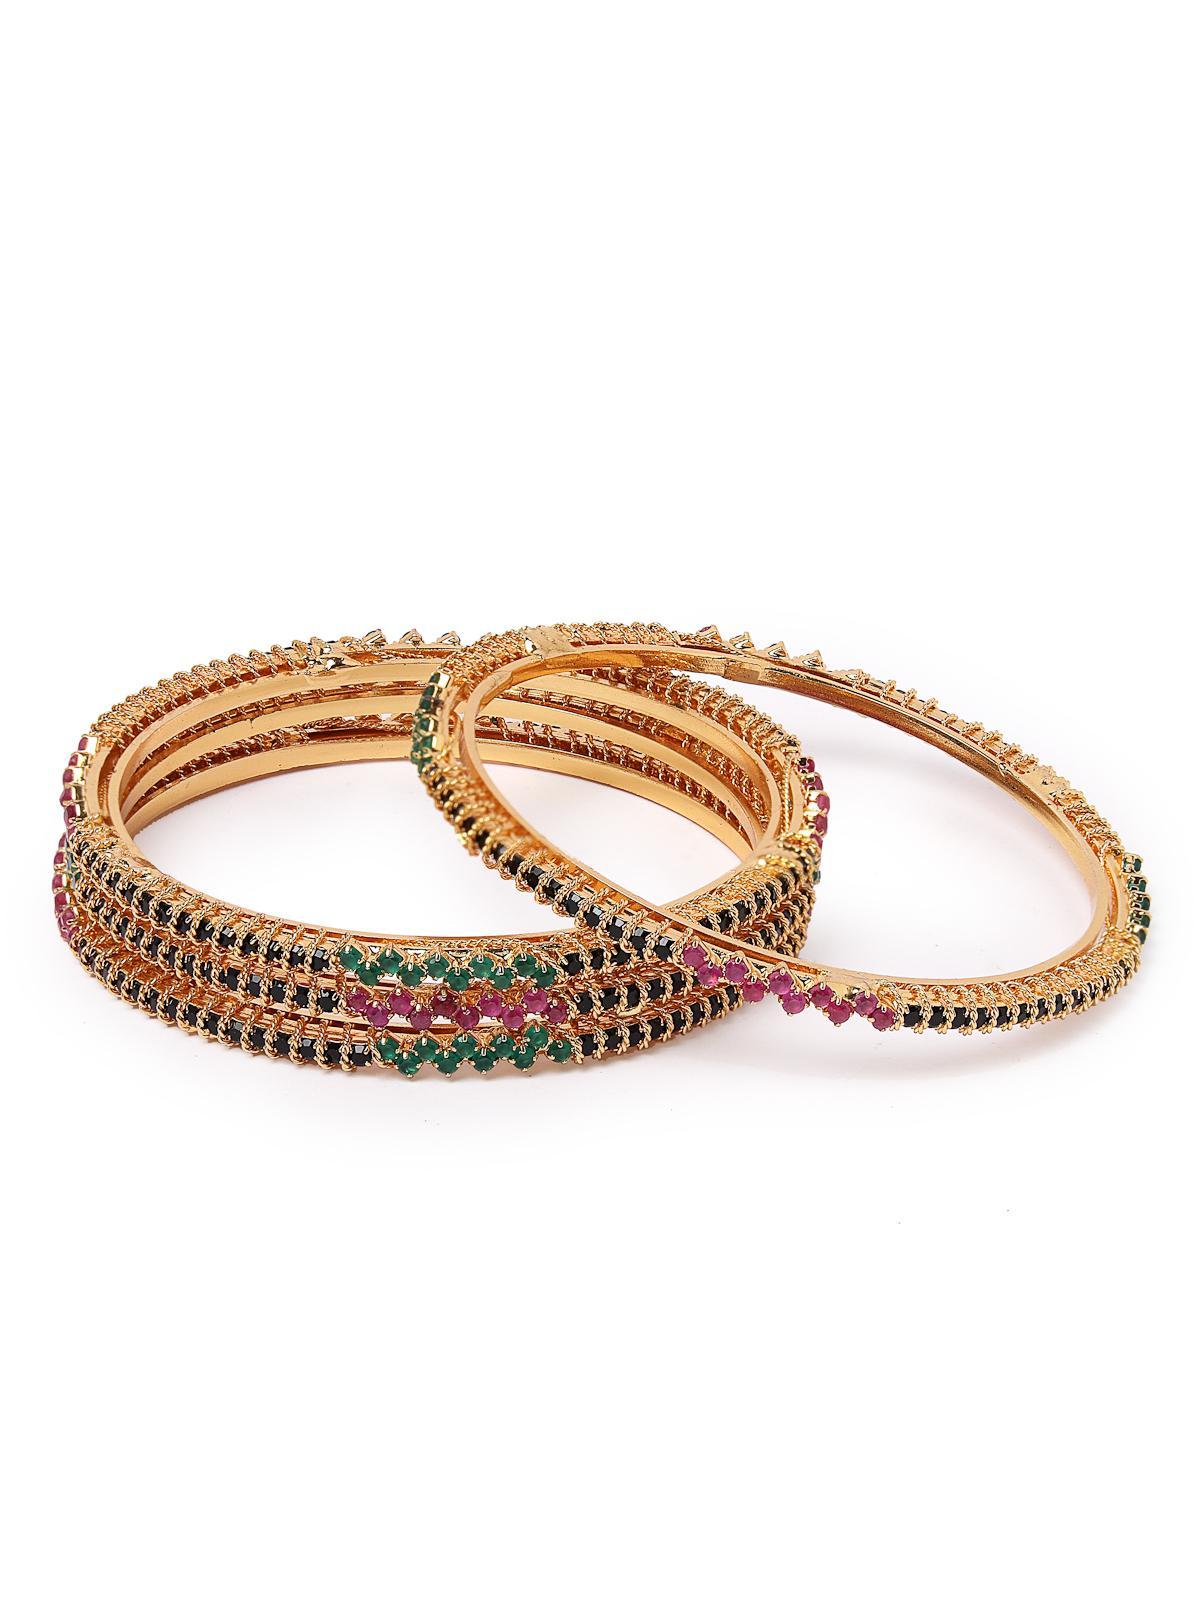
Sukkhi Classical Gold Plated Red And Green Thin Bracelet Bangle Set Jewellery for Women & Girls | Set of 4 Latest Design | Birthday Anniversary Gift for Women|B105871_2.6
Type: Bracelets & Bangles
Brand: Sukkhi
Price: Rs. 1028
 Adorn your wrists with the Sukkhi Classical Gold Plated Thin Bracelet Bangle Set for Women & Girls. This set of four emanates classical charm with a beautiful blend of red and green, showcasing the latest design trends in a traditional style. The gold-plated finish adds an exquisite touch to any ensemble. Sized at 2.4, 2.6 and 2.8, these thin bracelets make for a perfect birthday or anniversary gift, celebrating timeless elegance and cultural richness for the special women in your life with a set that's both classic and versatile.Disclaimer:There may be slight variation in shade and colour due to photographic effects and monitor settings
Included: 4 Bangles